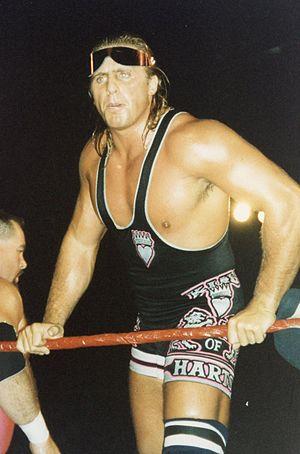
Owen James Hart, né le 7 mai 1965 à Calgary et mort le 23 mai 1999 à Kansas City, est un catcheur canadien. Il est principalement connu pour son travail à la World Wrestling Federation.